Obata Station (Mie)

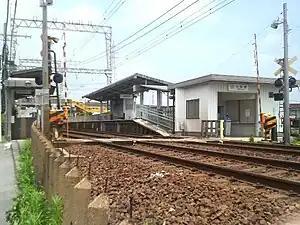
Obata Station in 2008

is a passenger railway station in located in the city of Ise, Mie Prefecture, Japan, operated by the private railway operator Kintetsu Railway.